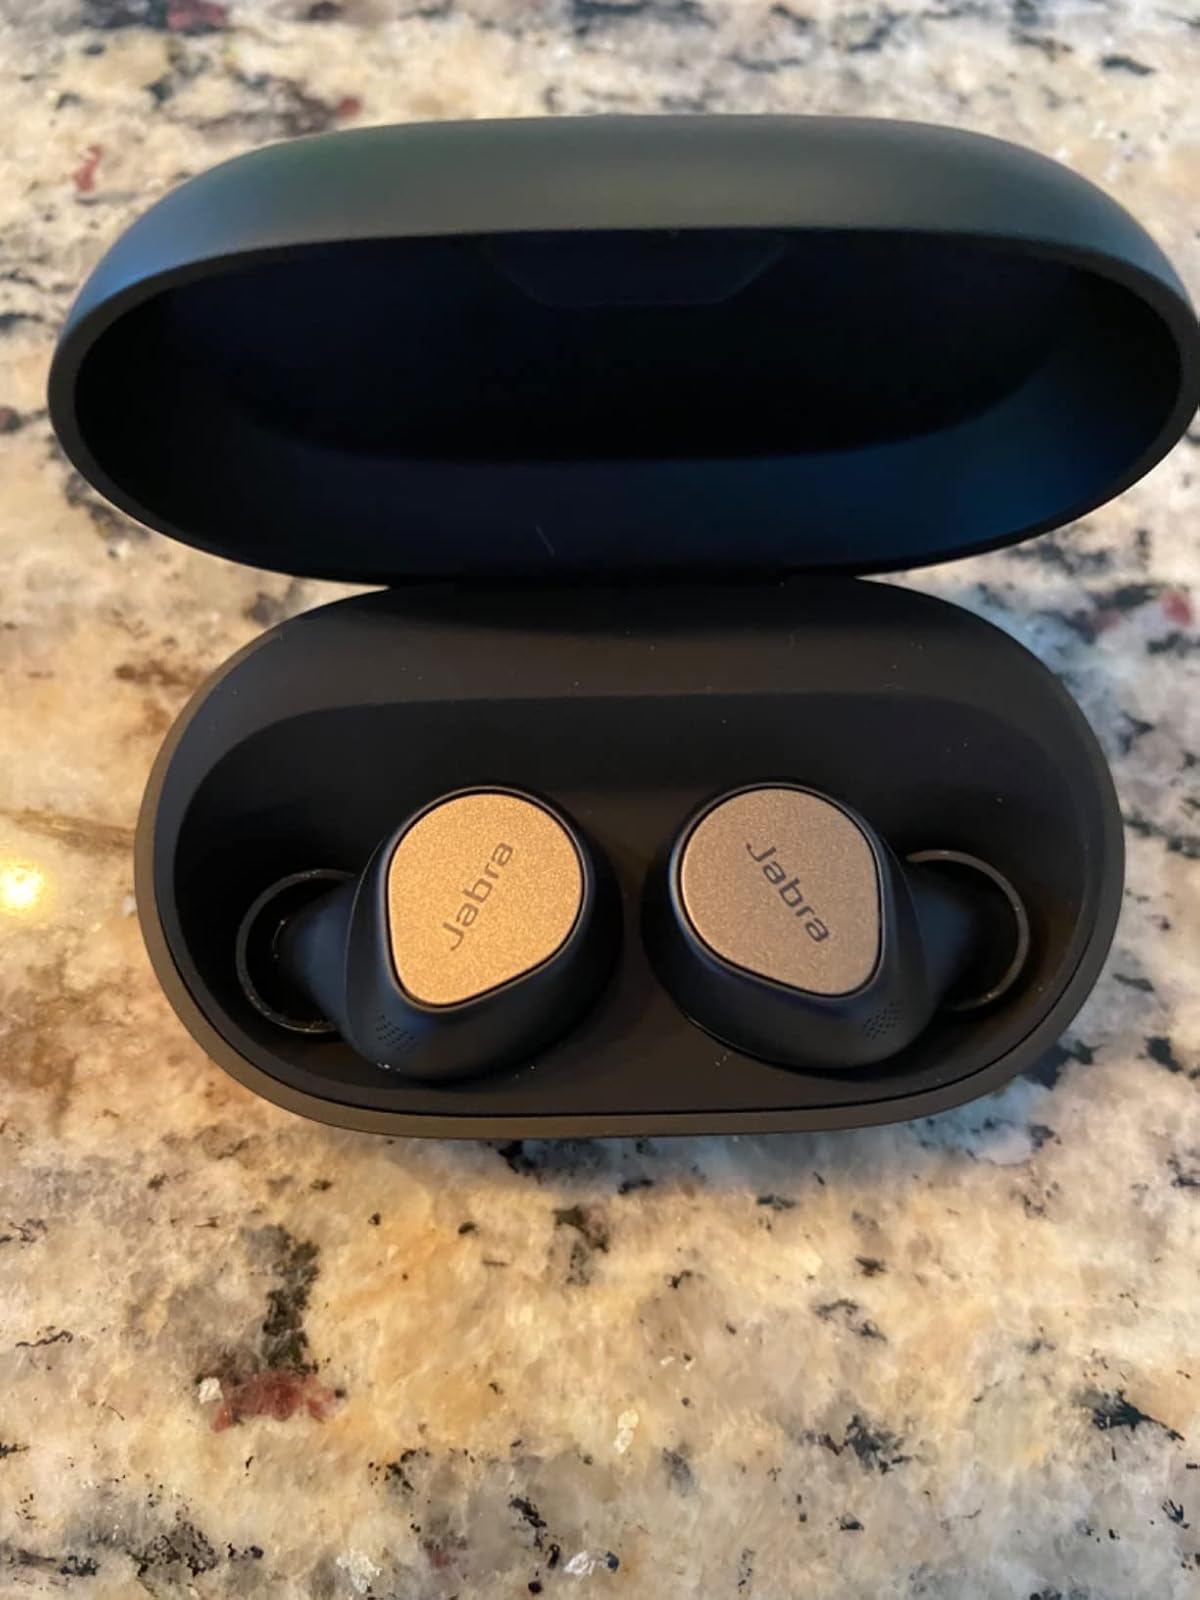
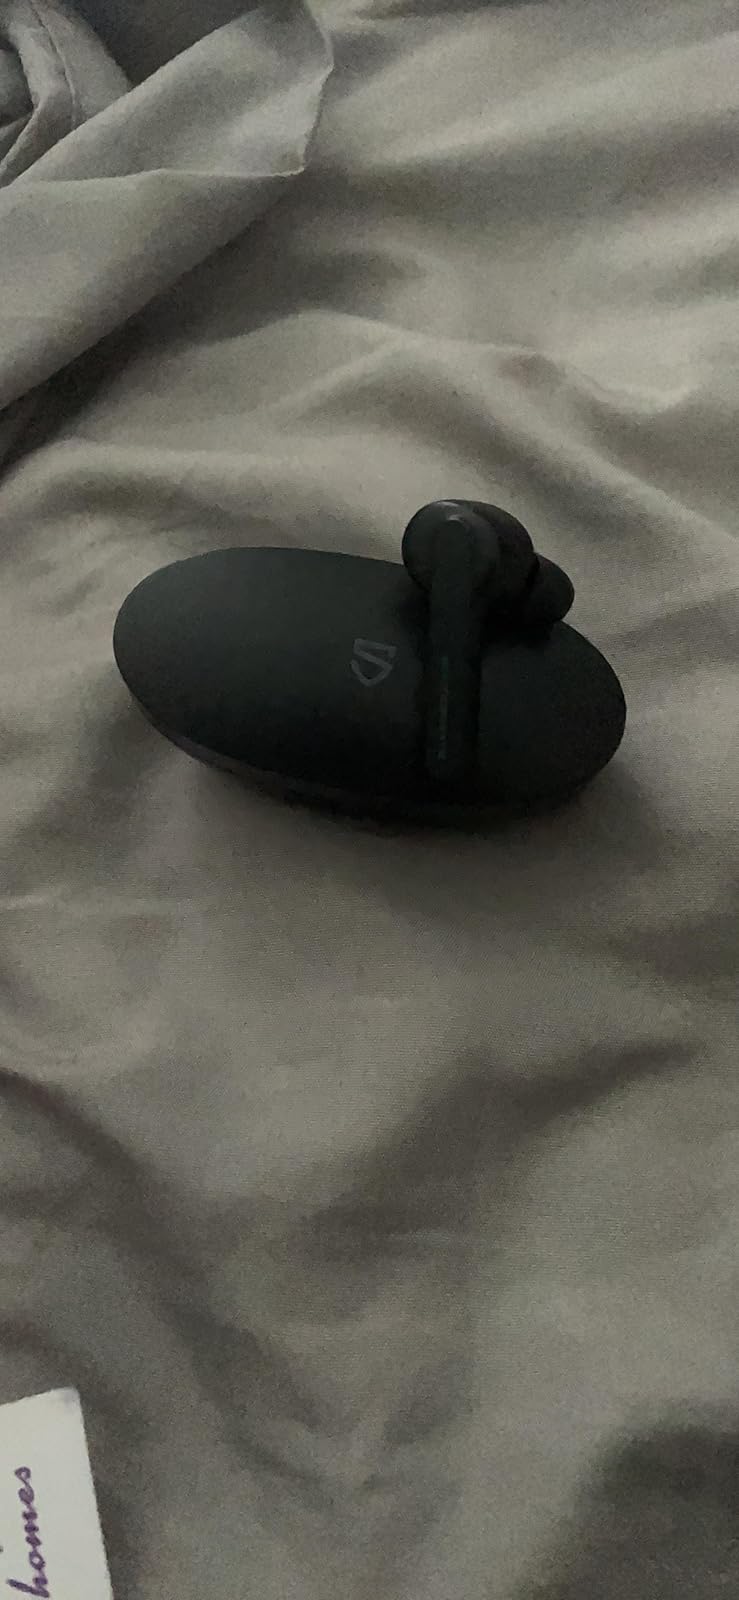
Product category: earbuds
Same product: no